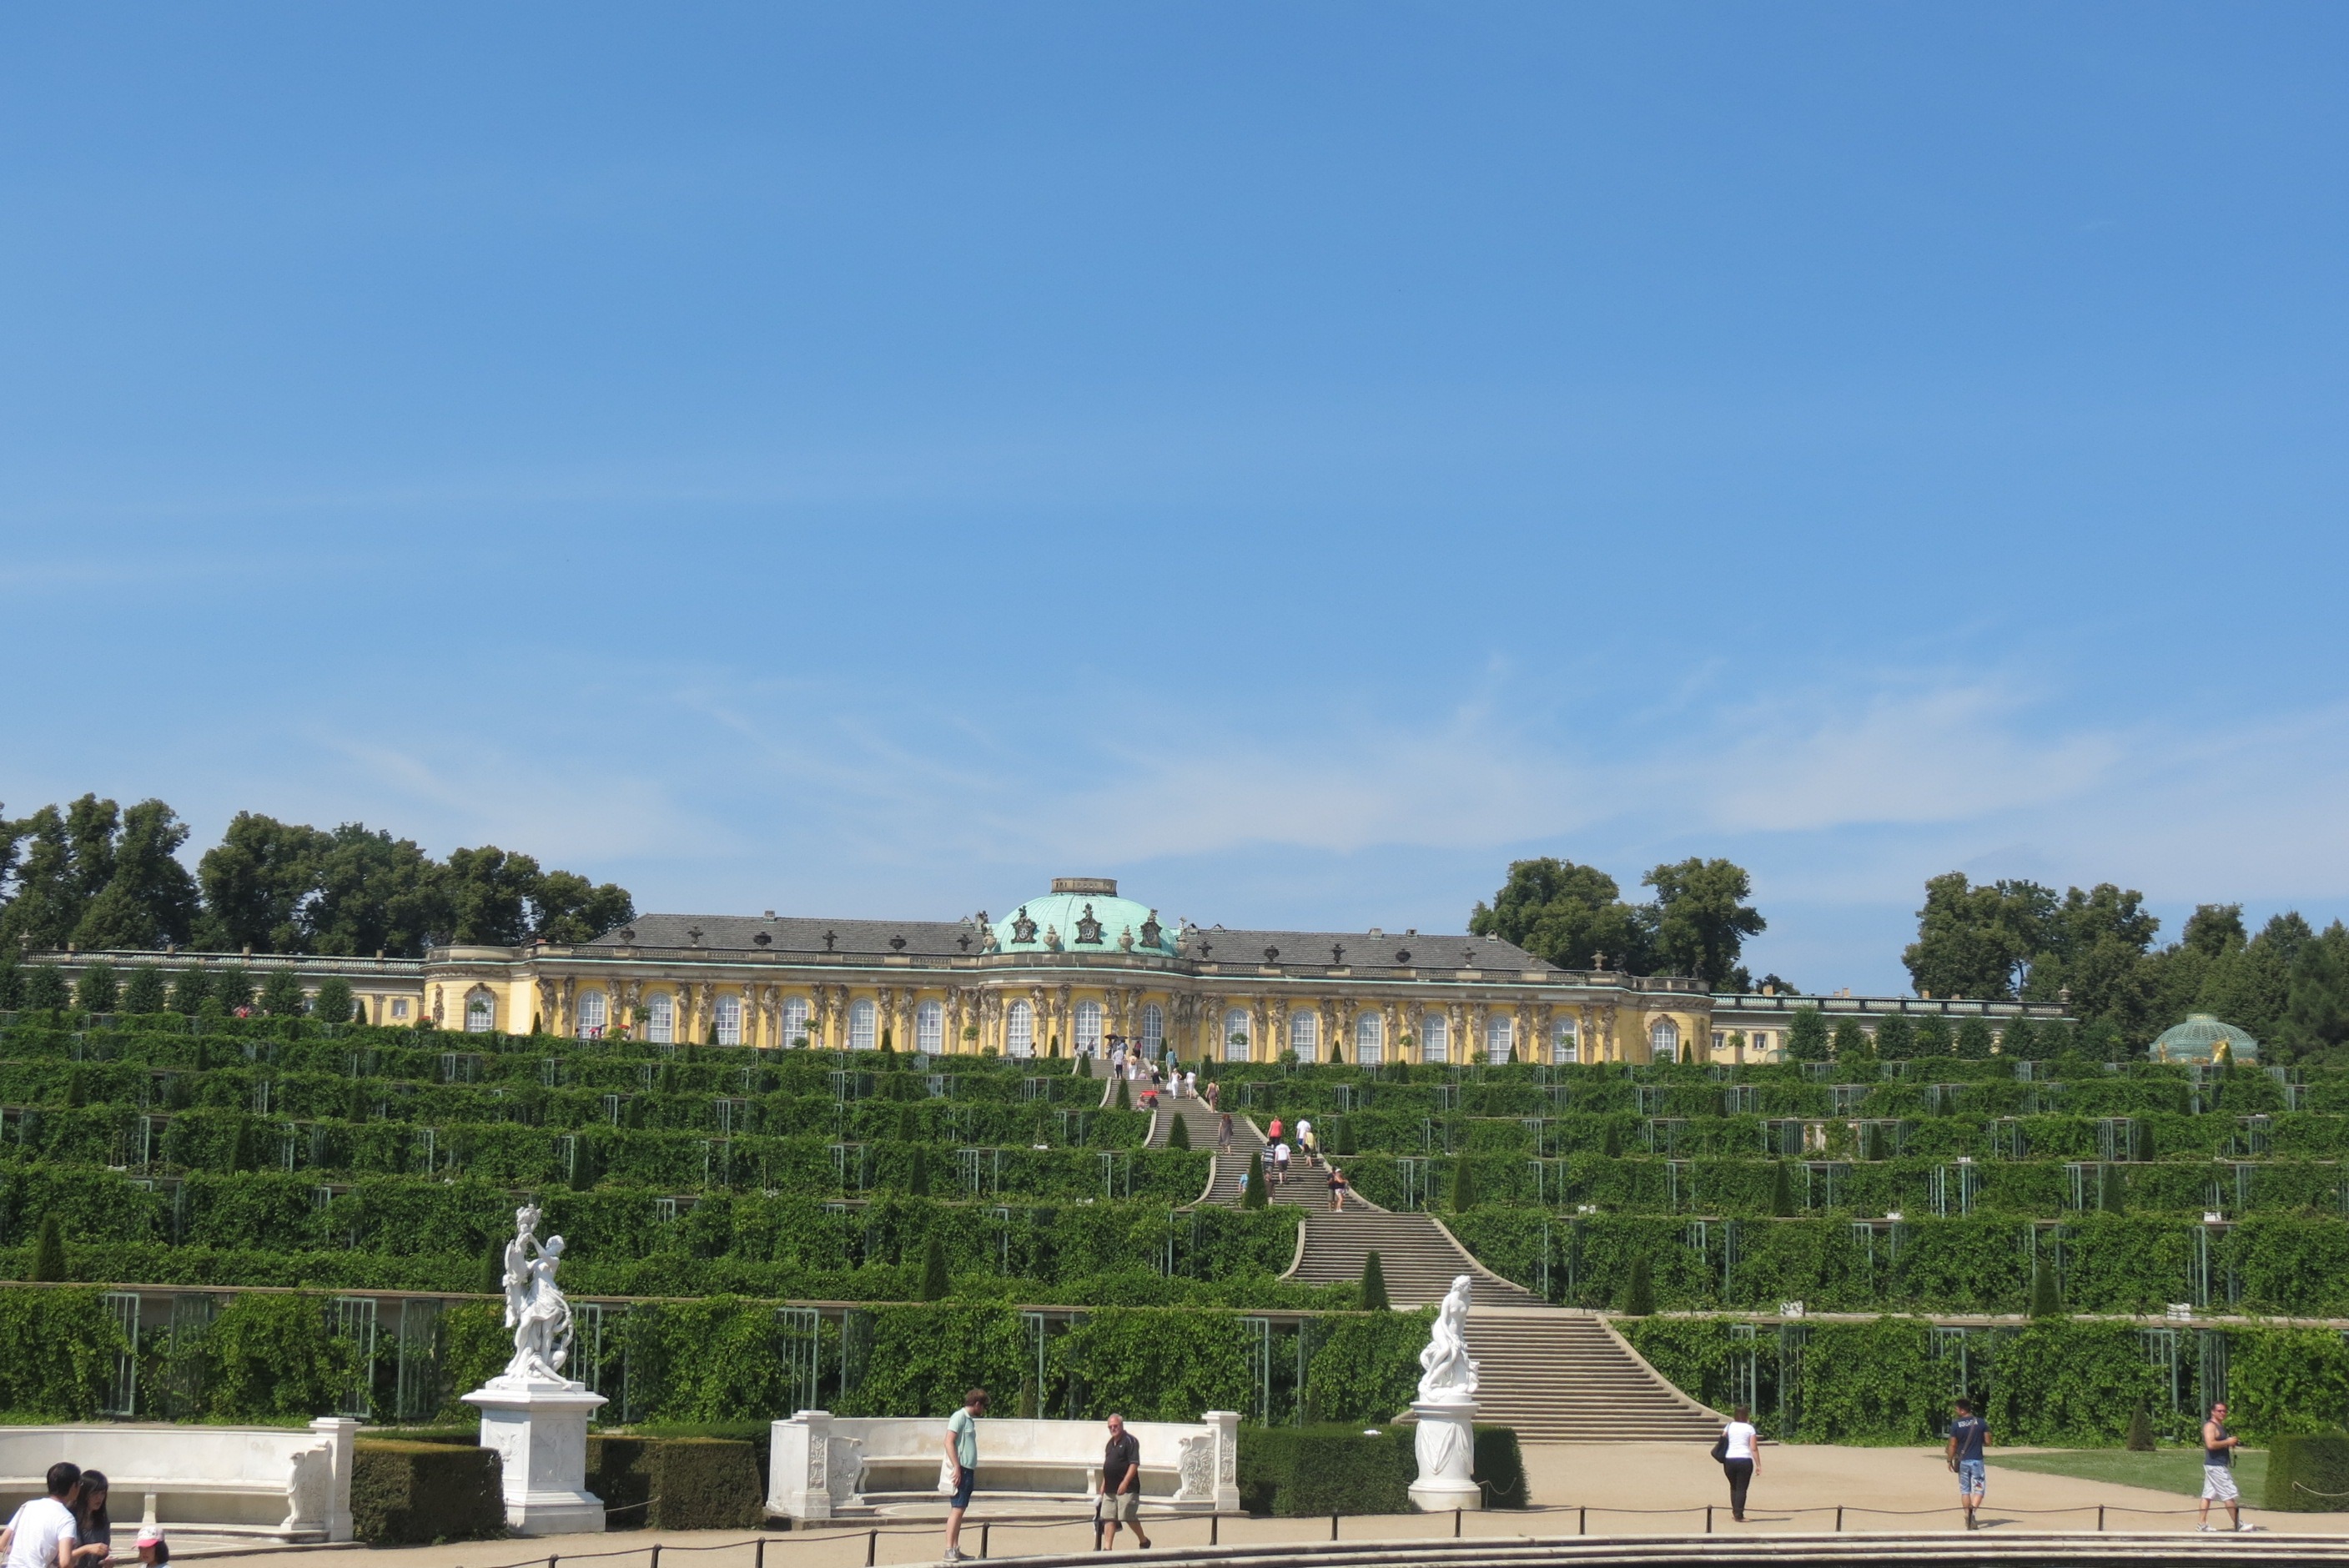
structure, palace, monument, stadium, memorial, germany, berlin, urbanos